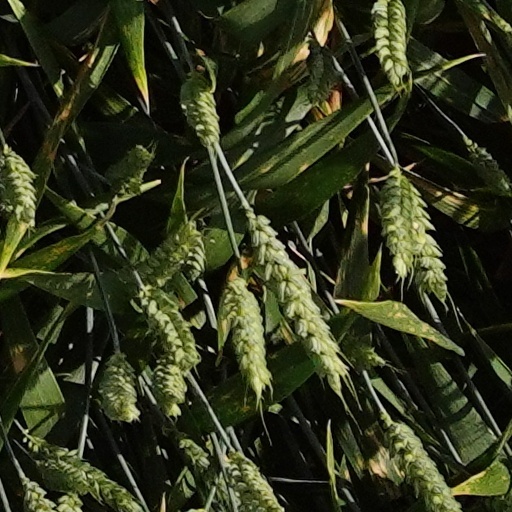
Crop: wheat